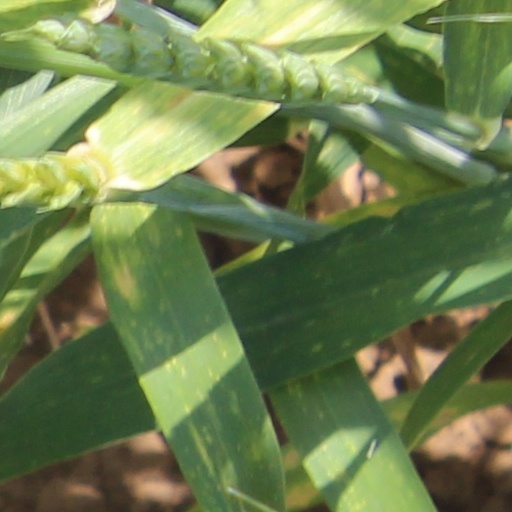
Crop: wheat